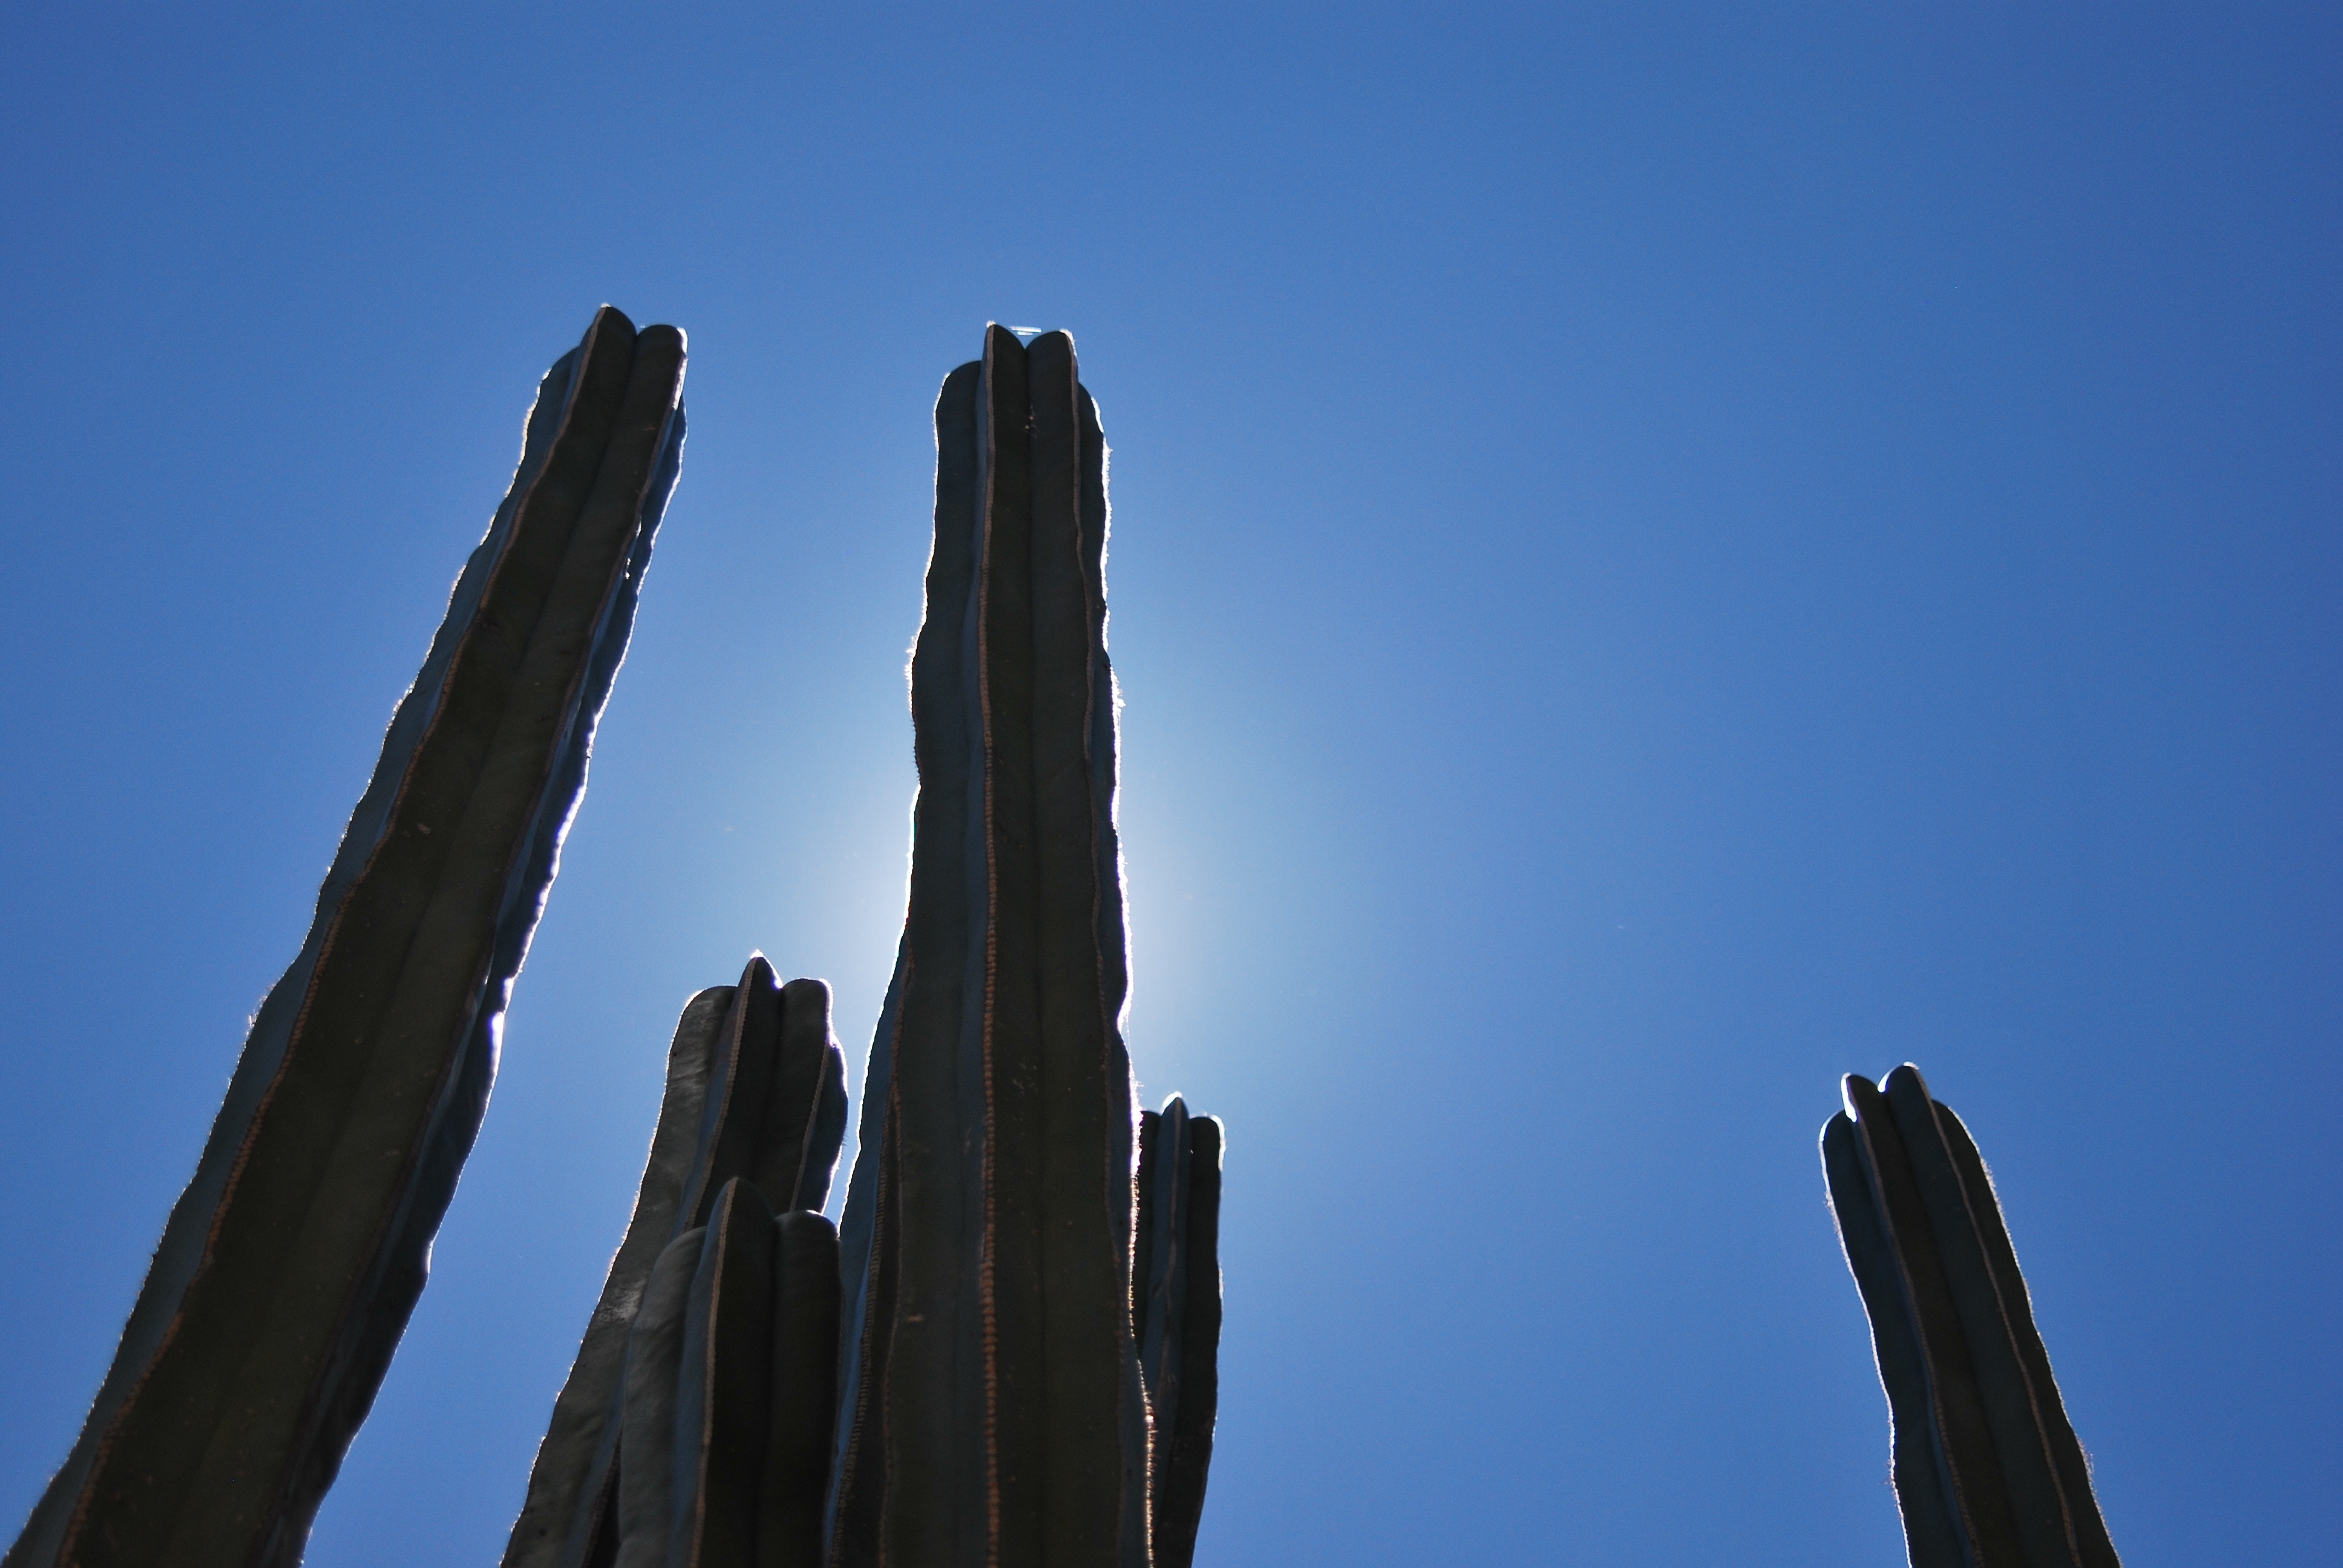
landscape, silhouette, cactus, plant, sky, desert, flower, skyscraper, blue, spire, monolith, back light, flowering plant, atmosphere of earth, land plant